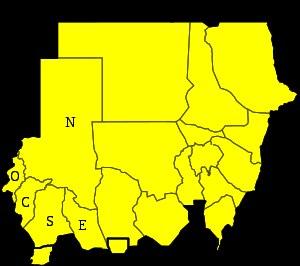
Un référendum sur le statut administratif du Darfour a lieu au Darfour du 11 au 13 avril 2016. Les votants doivent choisir s'ils veulent fusionner les cinq États actuels du Darfour en une unique région du Darfour ou pas.